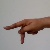
The image shows a hand gesture representing the letter 'P' in Indian Sign Language.